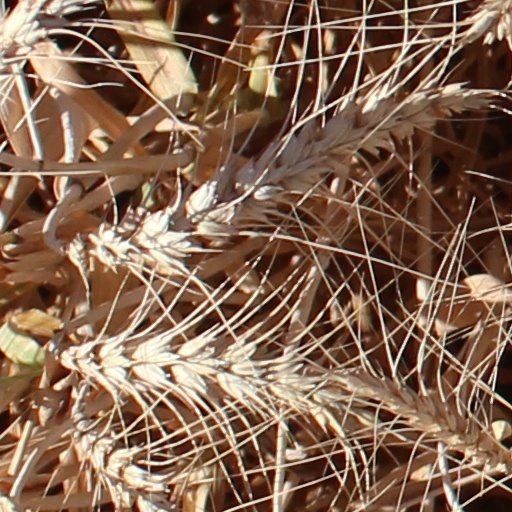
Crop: wheat